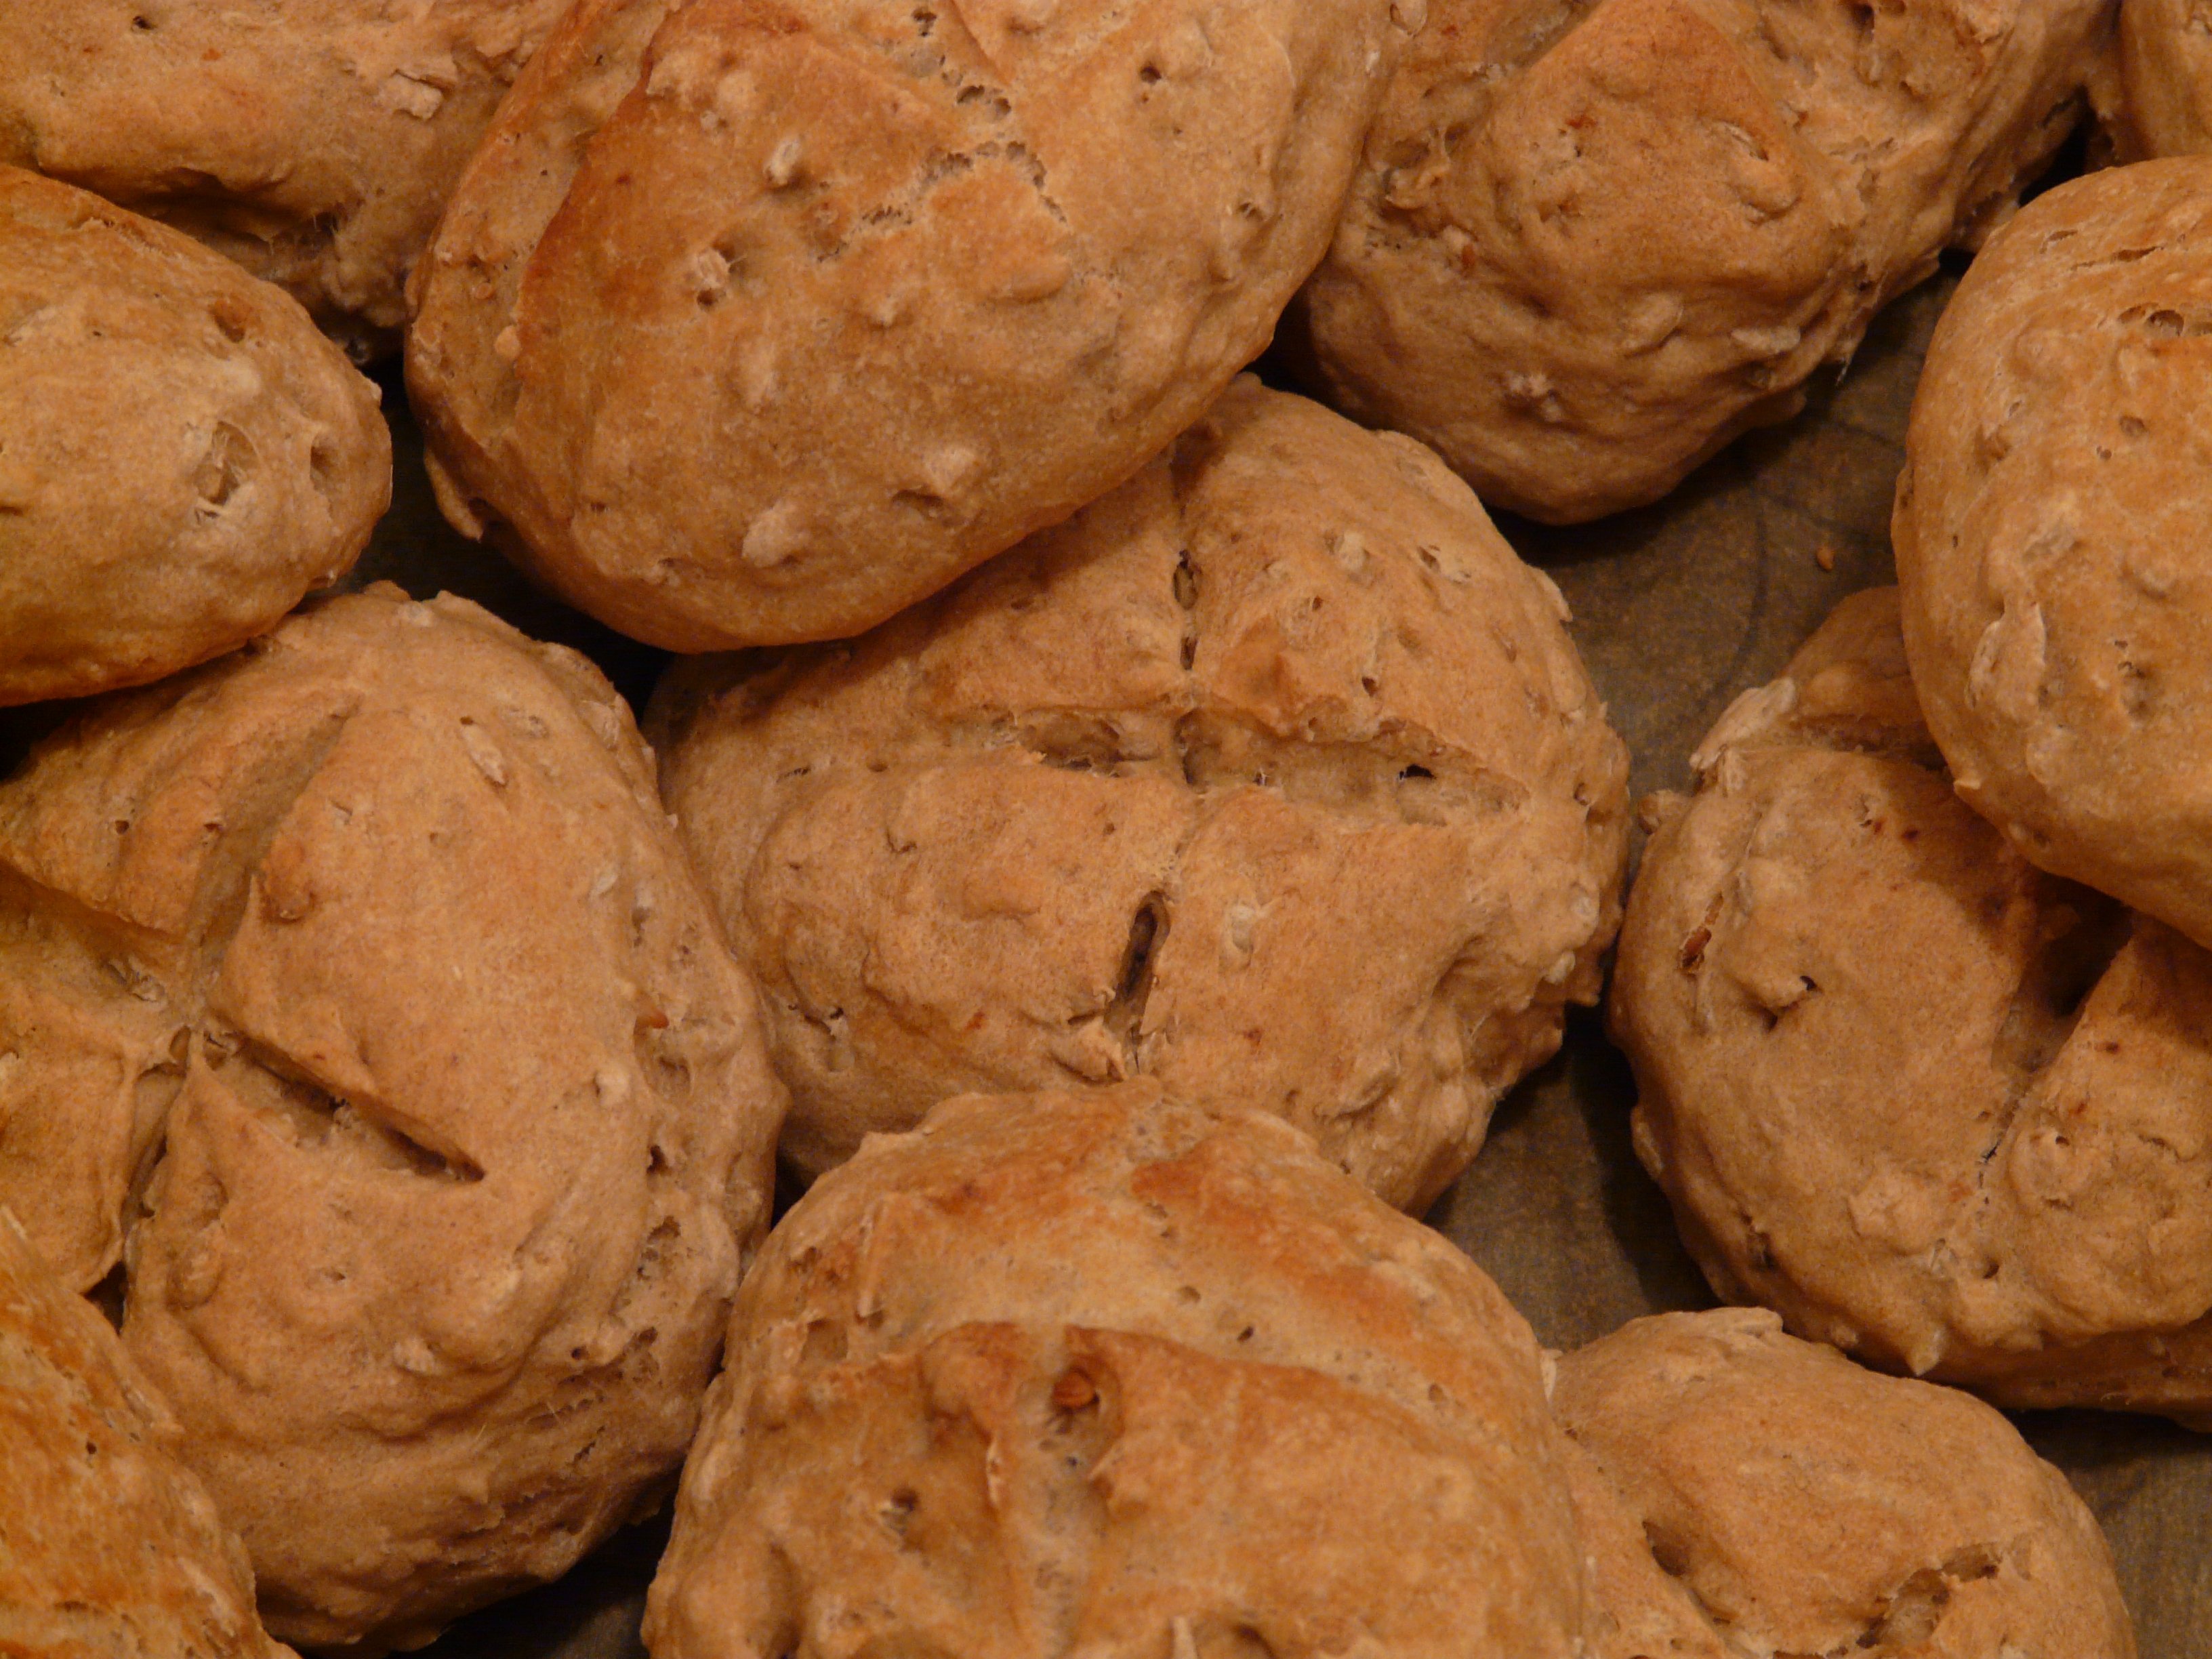
dish, meal, food, produce, breakfast, baking, cookie, dessert, eat, homemade, bread, bake, roll, baked goods, arouse, grass family, snack food, cookies and crackers, whole grain